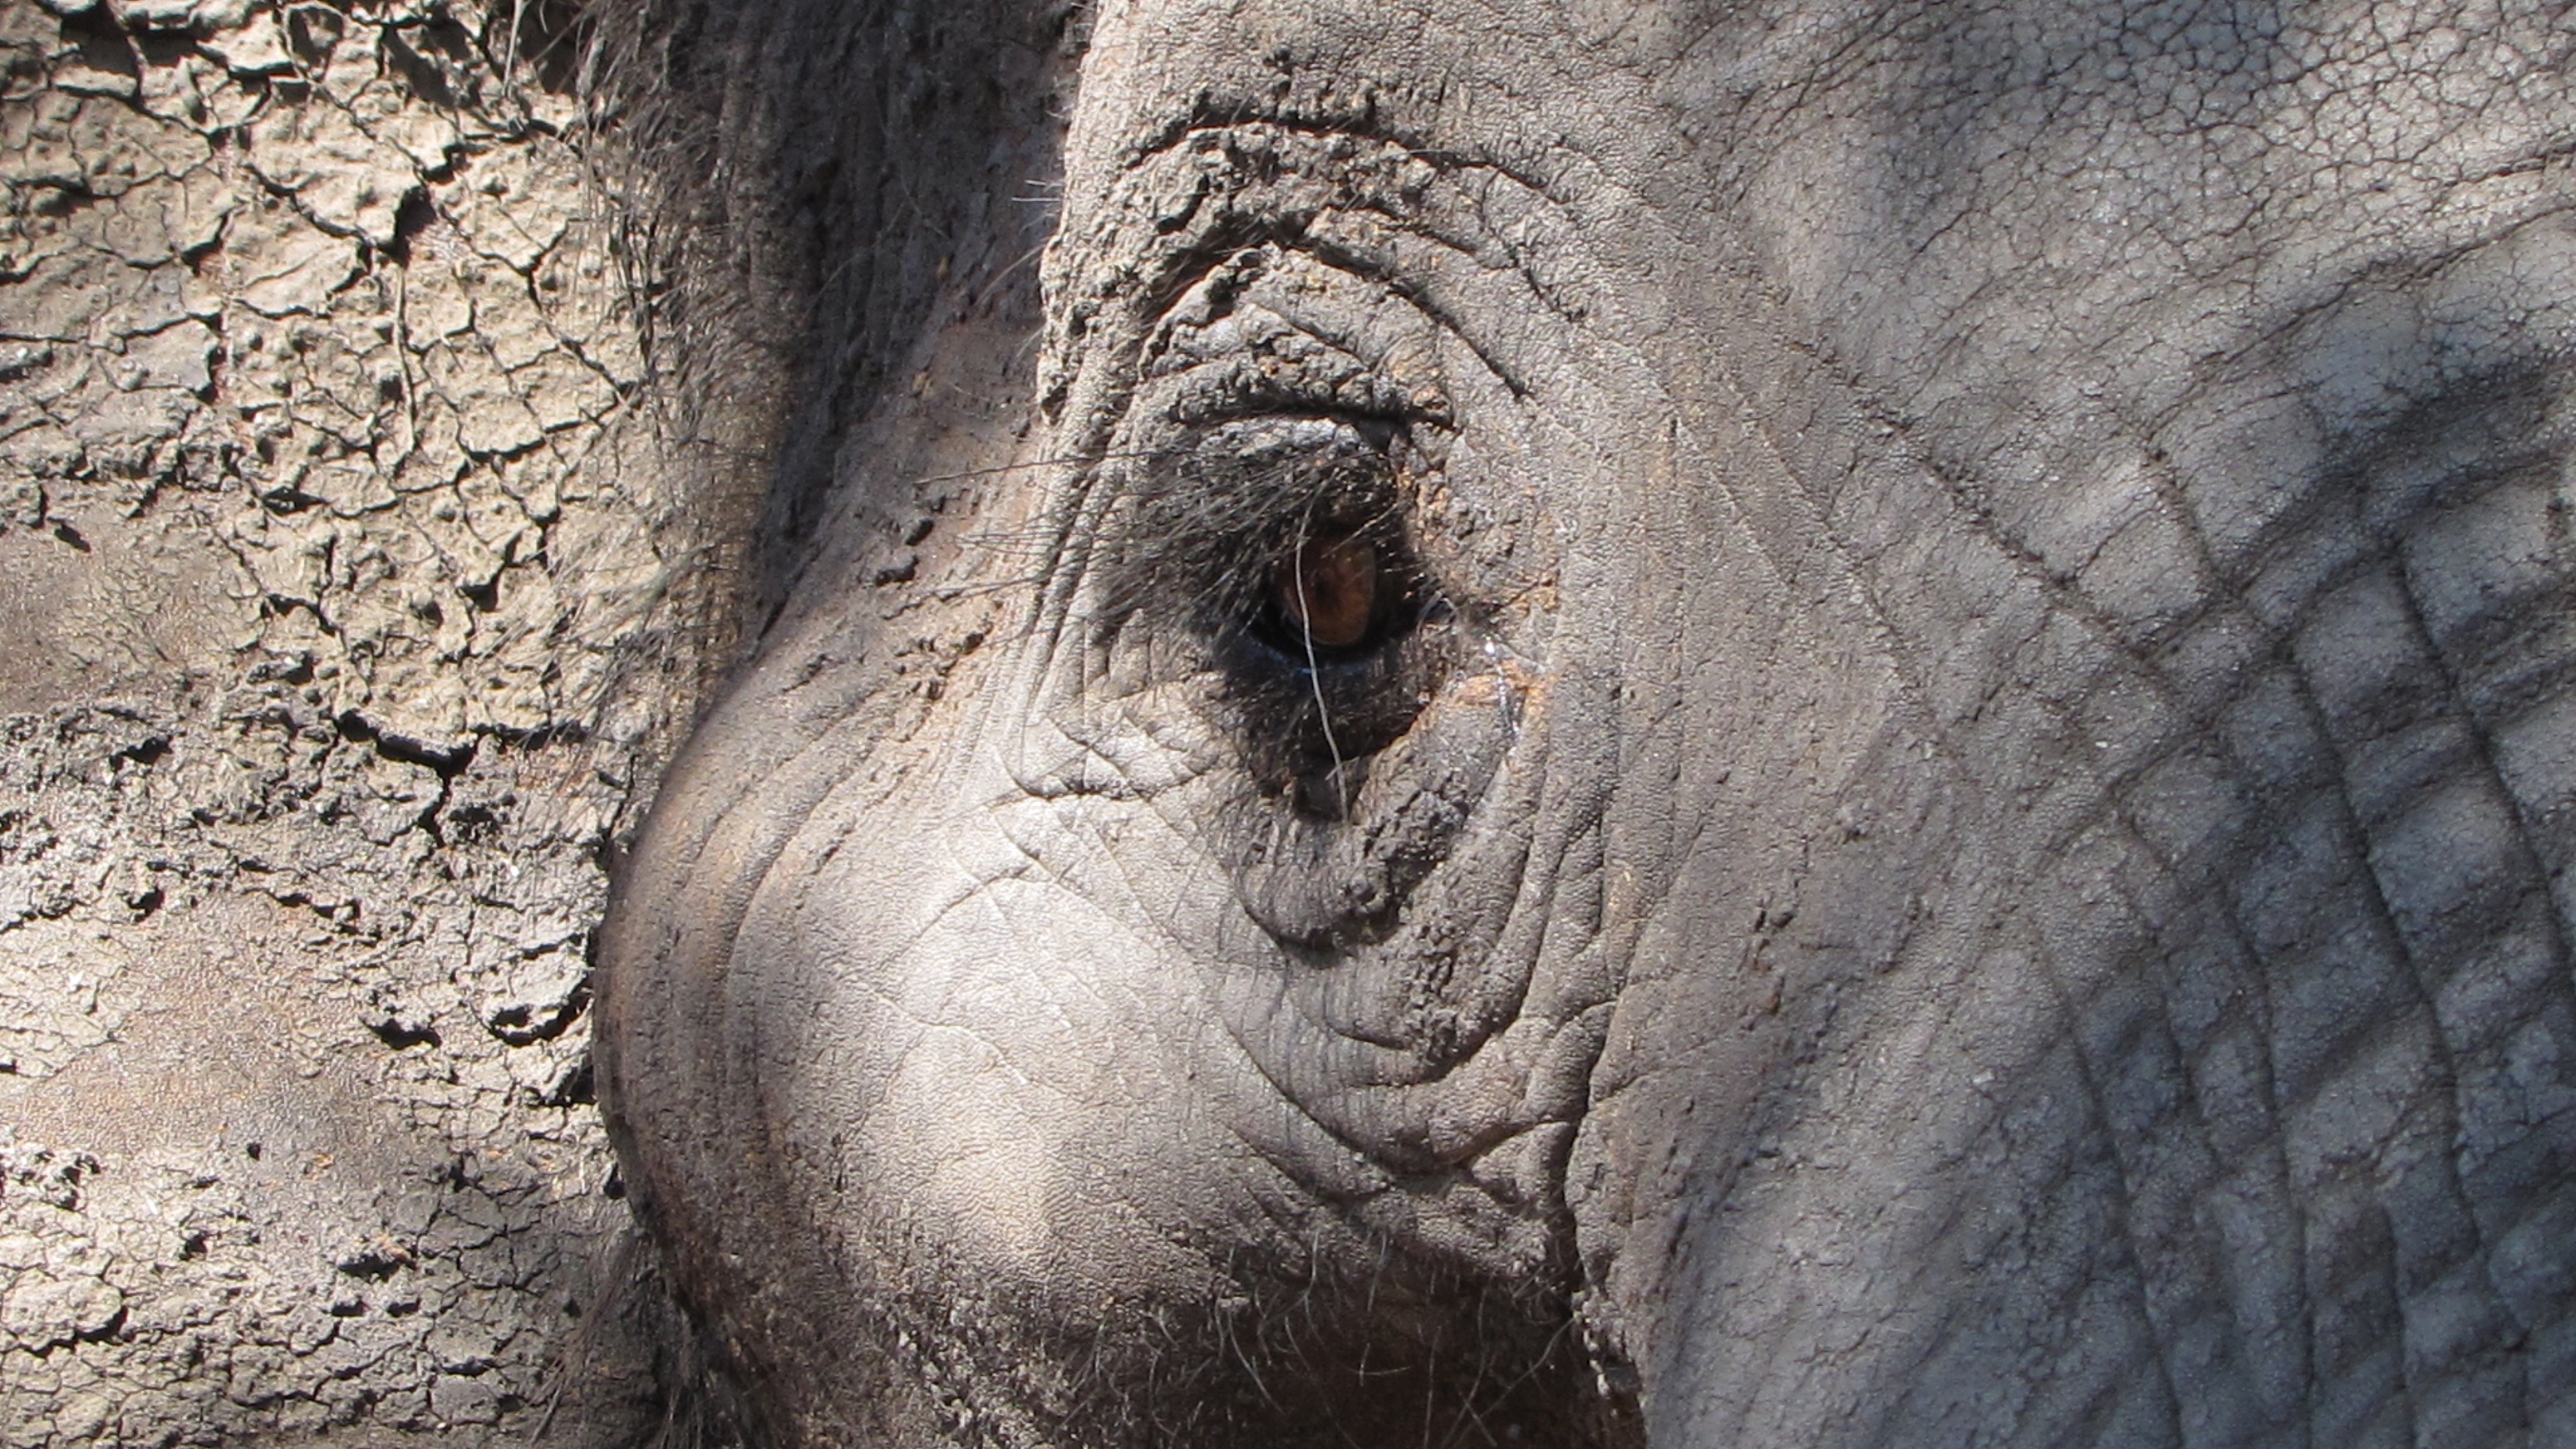
adventure, animal, wildlife, africa, mammal, close, fauna, elephant, close up, temple, eye, indian elephant, african elephant, elephants and mammoths